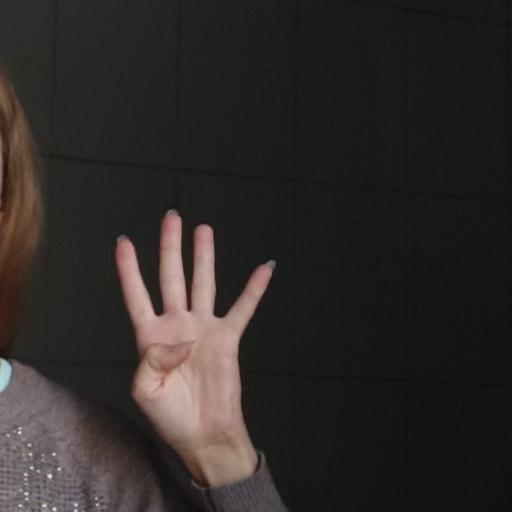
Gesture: four